Beringian wolf

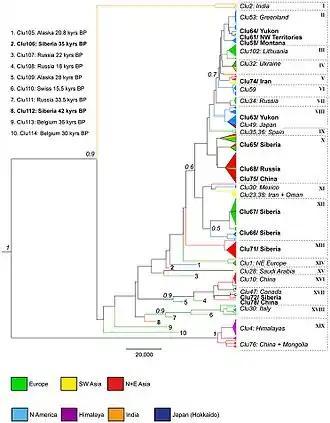
Phylogenetic tree based on the mDNA of wolves. The modern wolf clade XVI from China/Mongolia shares a haplotype with a Beringian wolf (Alaska 28,000 YBP).

Postglacial environmental change throughout eastern Beringia brought about wholesale changes in vegetation, the regional extinction of much of the megafauna, and the entrance of "Homo sapiens". The large Late Pleistocene carnivores that were more carnivorous than their competitors faced greater vulnerability to extinction. The Beringian cave lion, saber-toothed cat, and short-faced bear went extinct at the same time as their large megafaunal prey. The omnivorous coyote, American black bear, brown bear, puma and bobcat survived. Both the Beringian wolf and the dire wolf went extinct in North America, leaving only the less carnivorous and more gracile form of the wolf to thrive. One extinction theory holds that the Beringian wolf was outcompeted and replaced by the ancestor of the modern gray wolf.